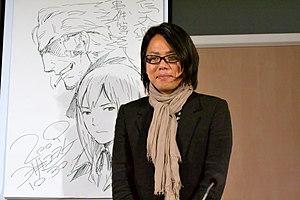
Master class avec Yûsuke Kozaki à Chibi Japan Expo 2009 (Paris, France)